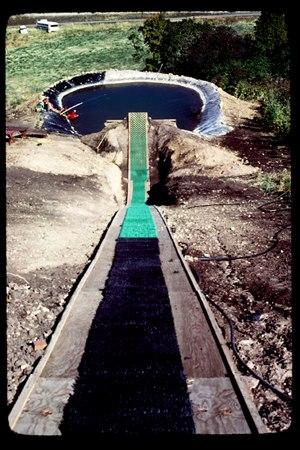
Le water jump est une discipline qui se pratique à vélo de type BMX ou VTT. Le but est d'effectuer des figures aériennes à l'aide d'une rampe, avec réception dans l'eau.